Anthony Sydes

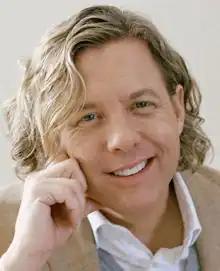
Publicity Photo of Anthony Sydes

Thomas Anthony Sydes (May 4, 1941 – June 20, 2015) was an American child actor on film and television.